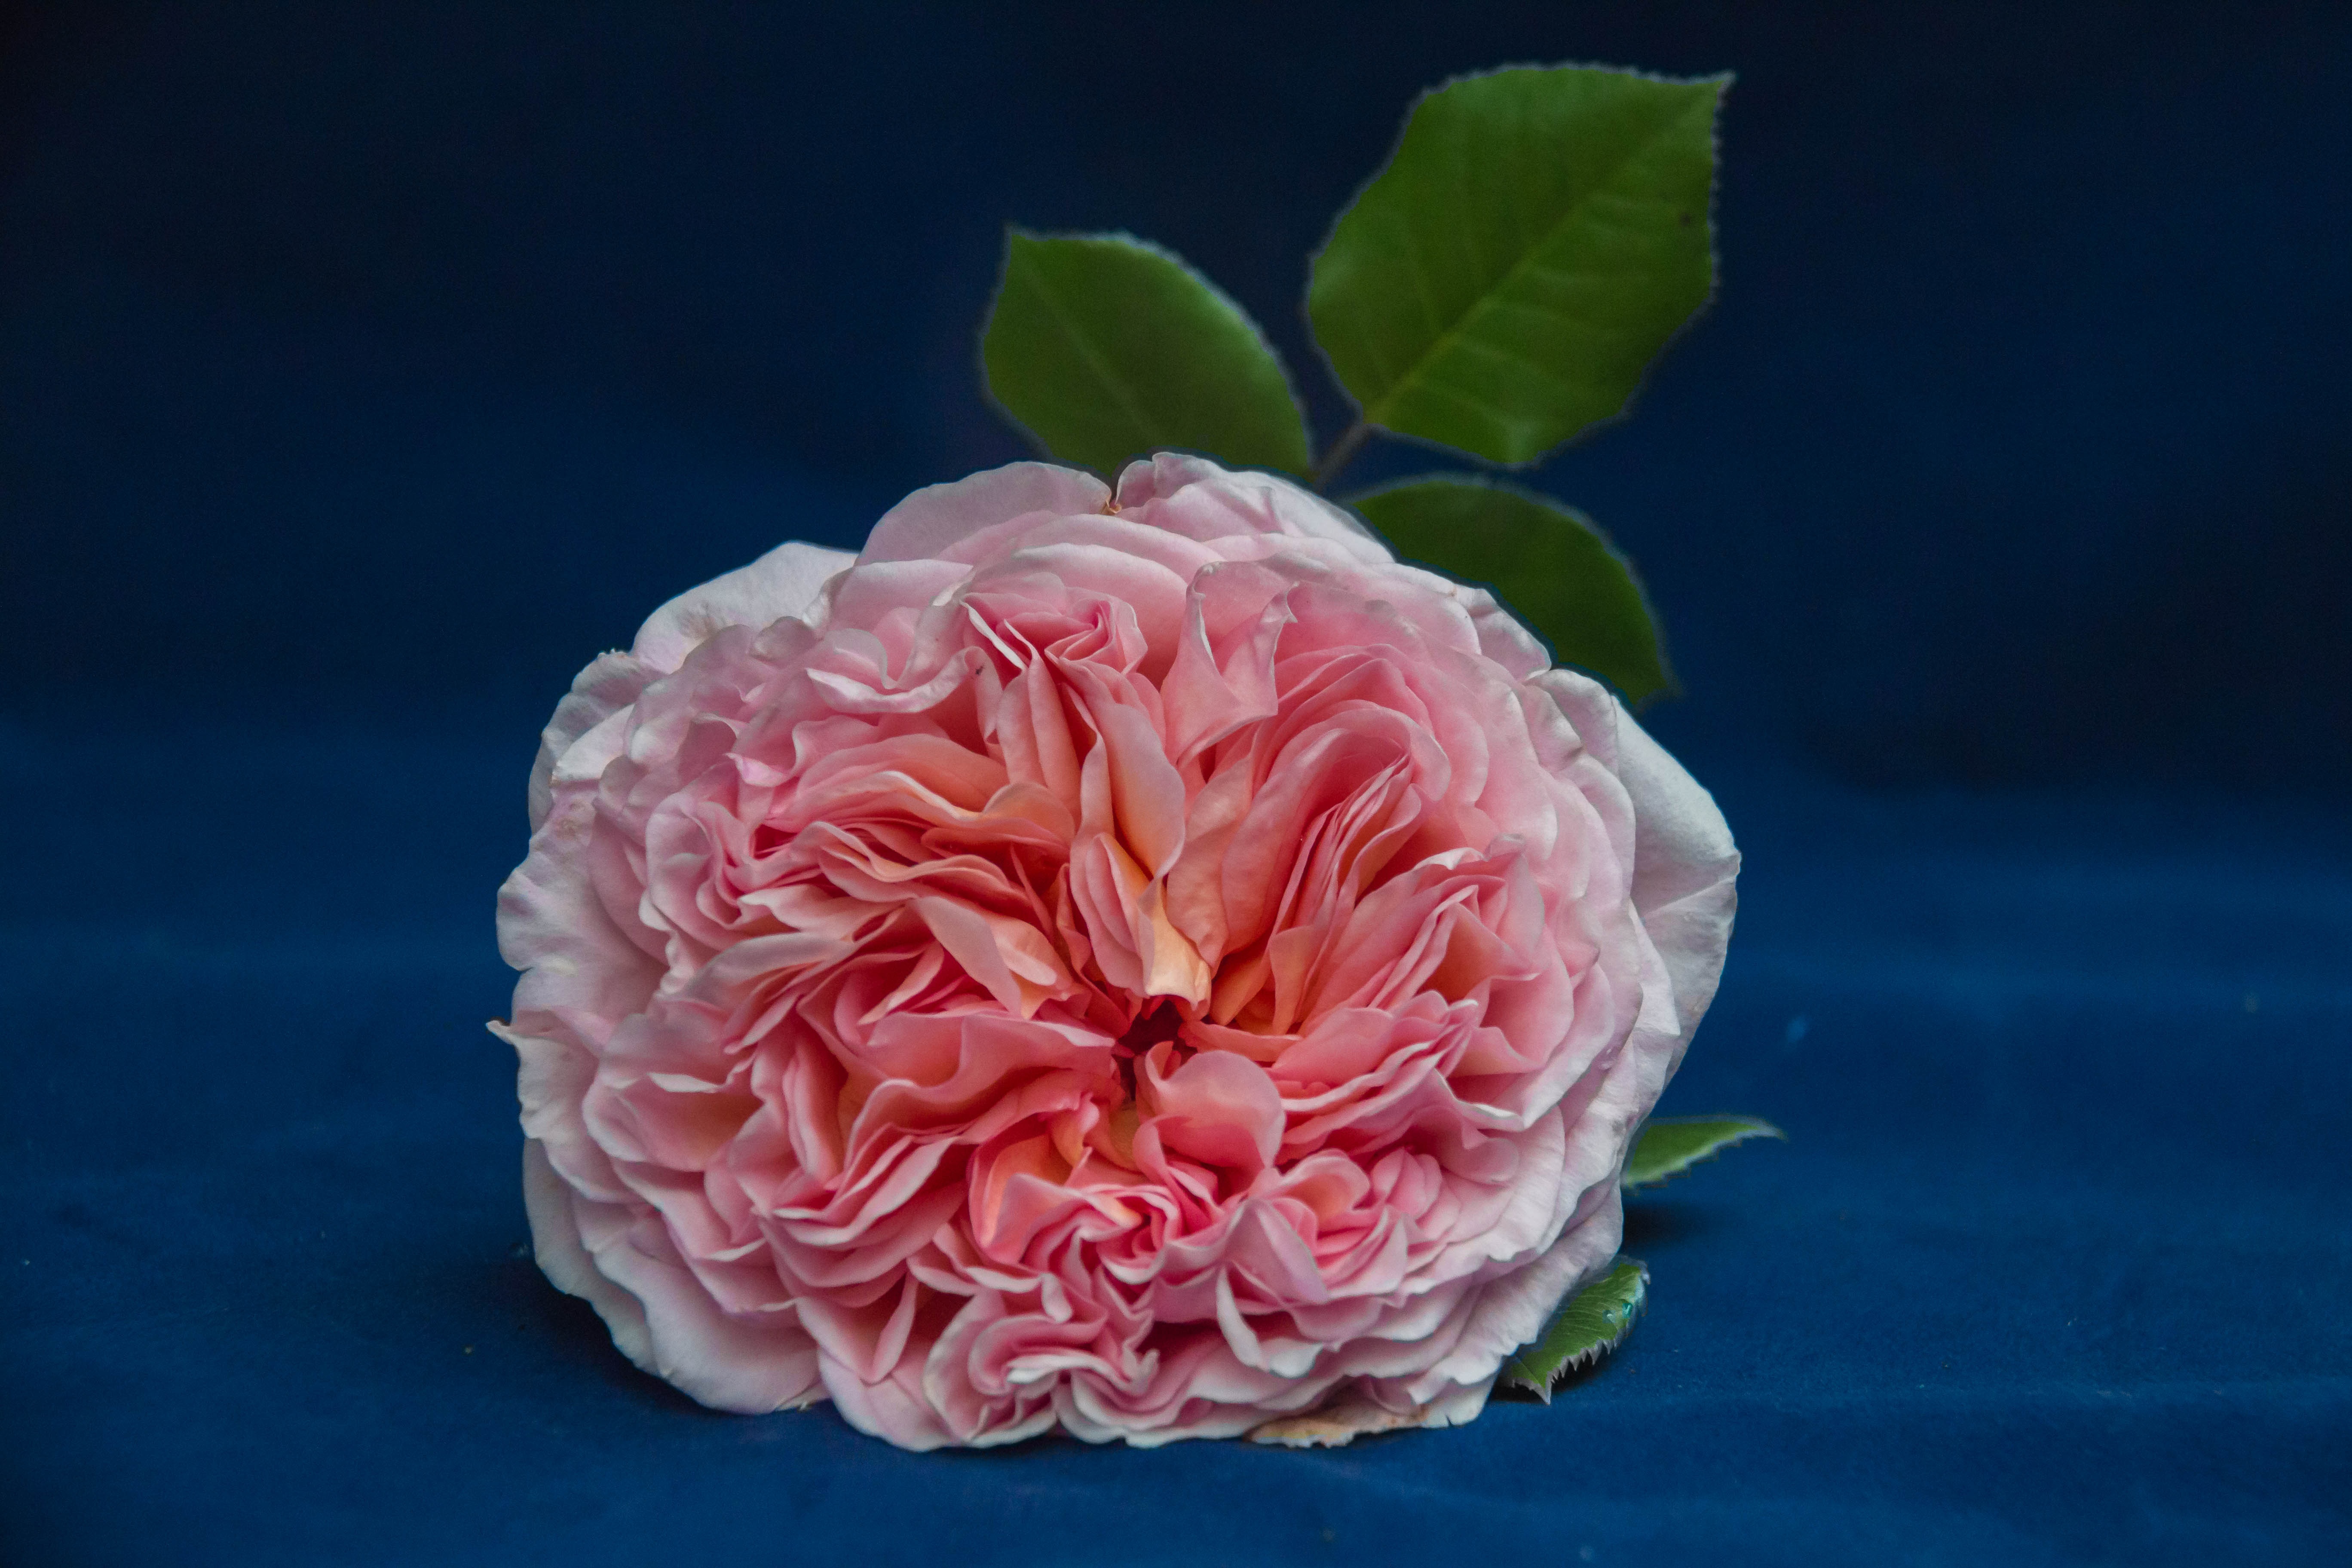
nature, plant, flower, petal, rose, spring, garden, pink, flowers, peony, flowering plant, garden roses, english rose, rose family, cut flowers, land plant, rosa centifolia